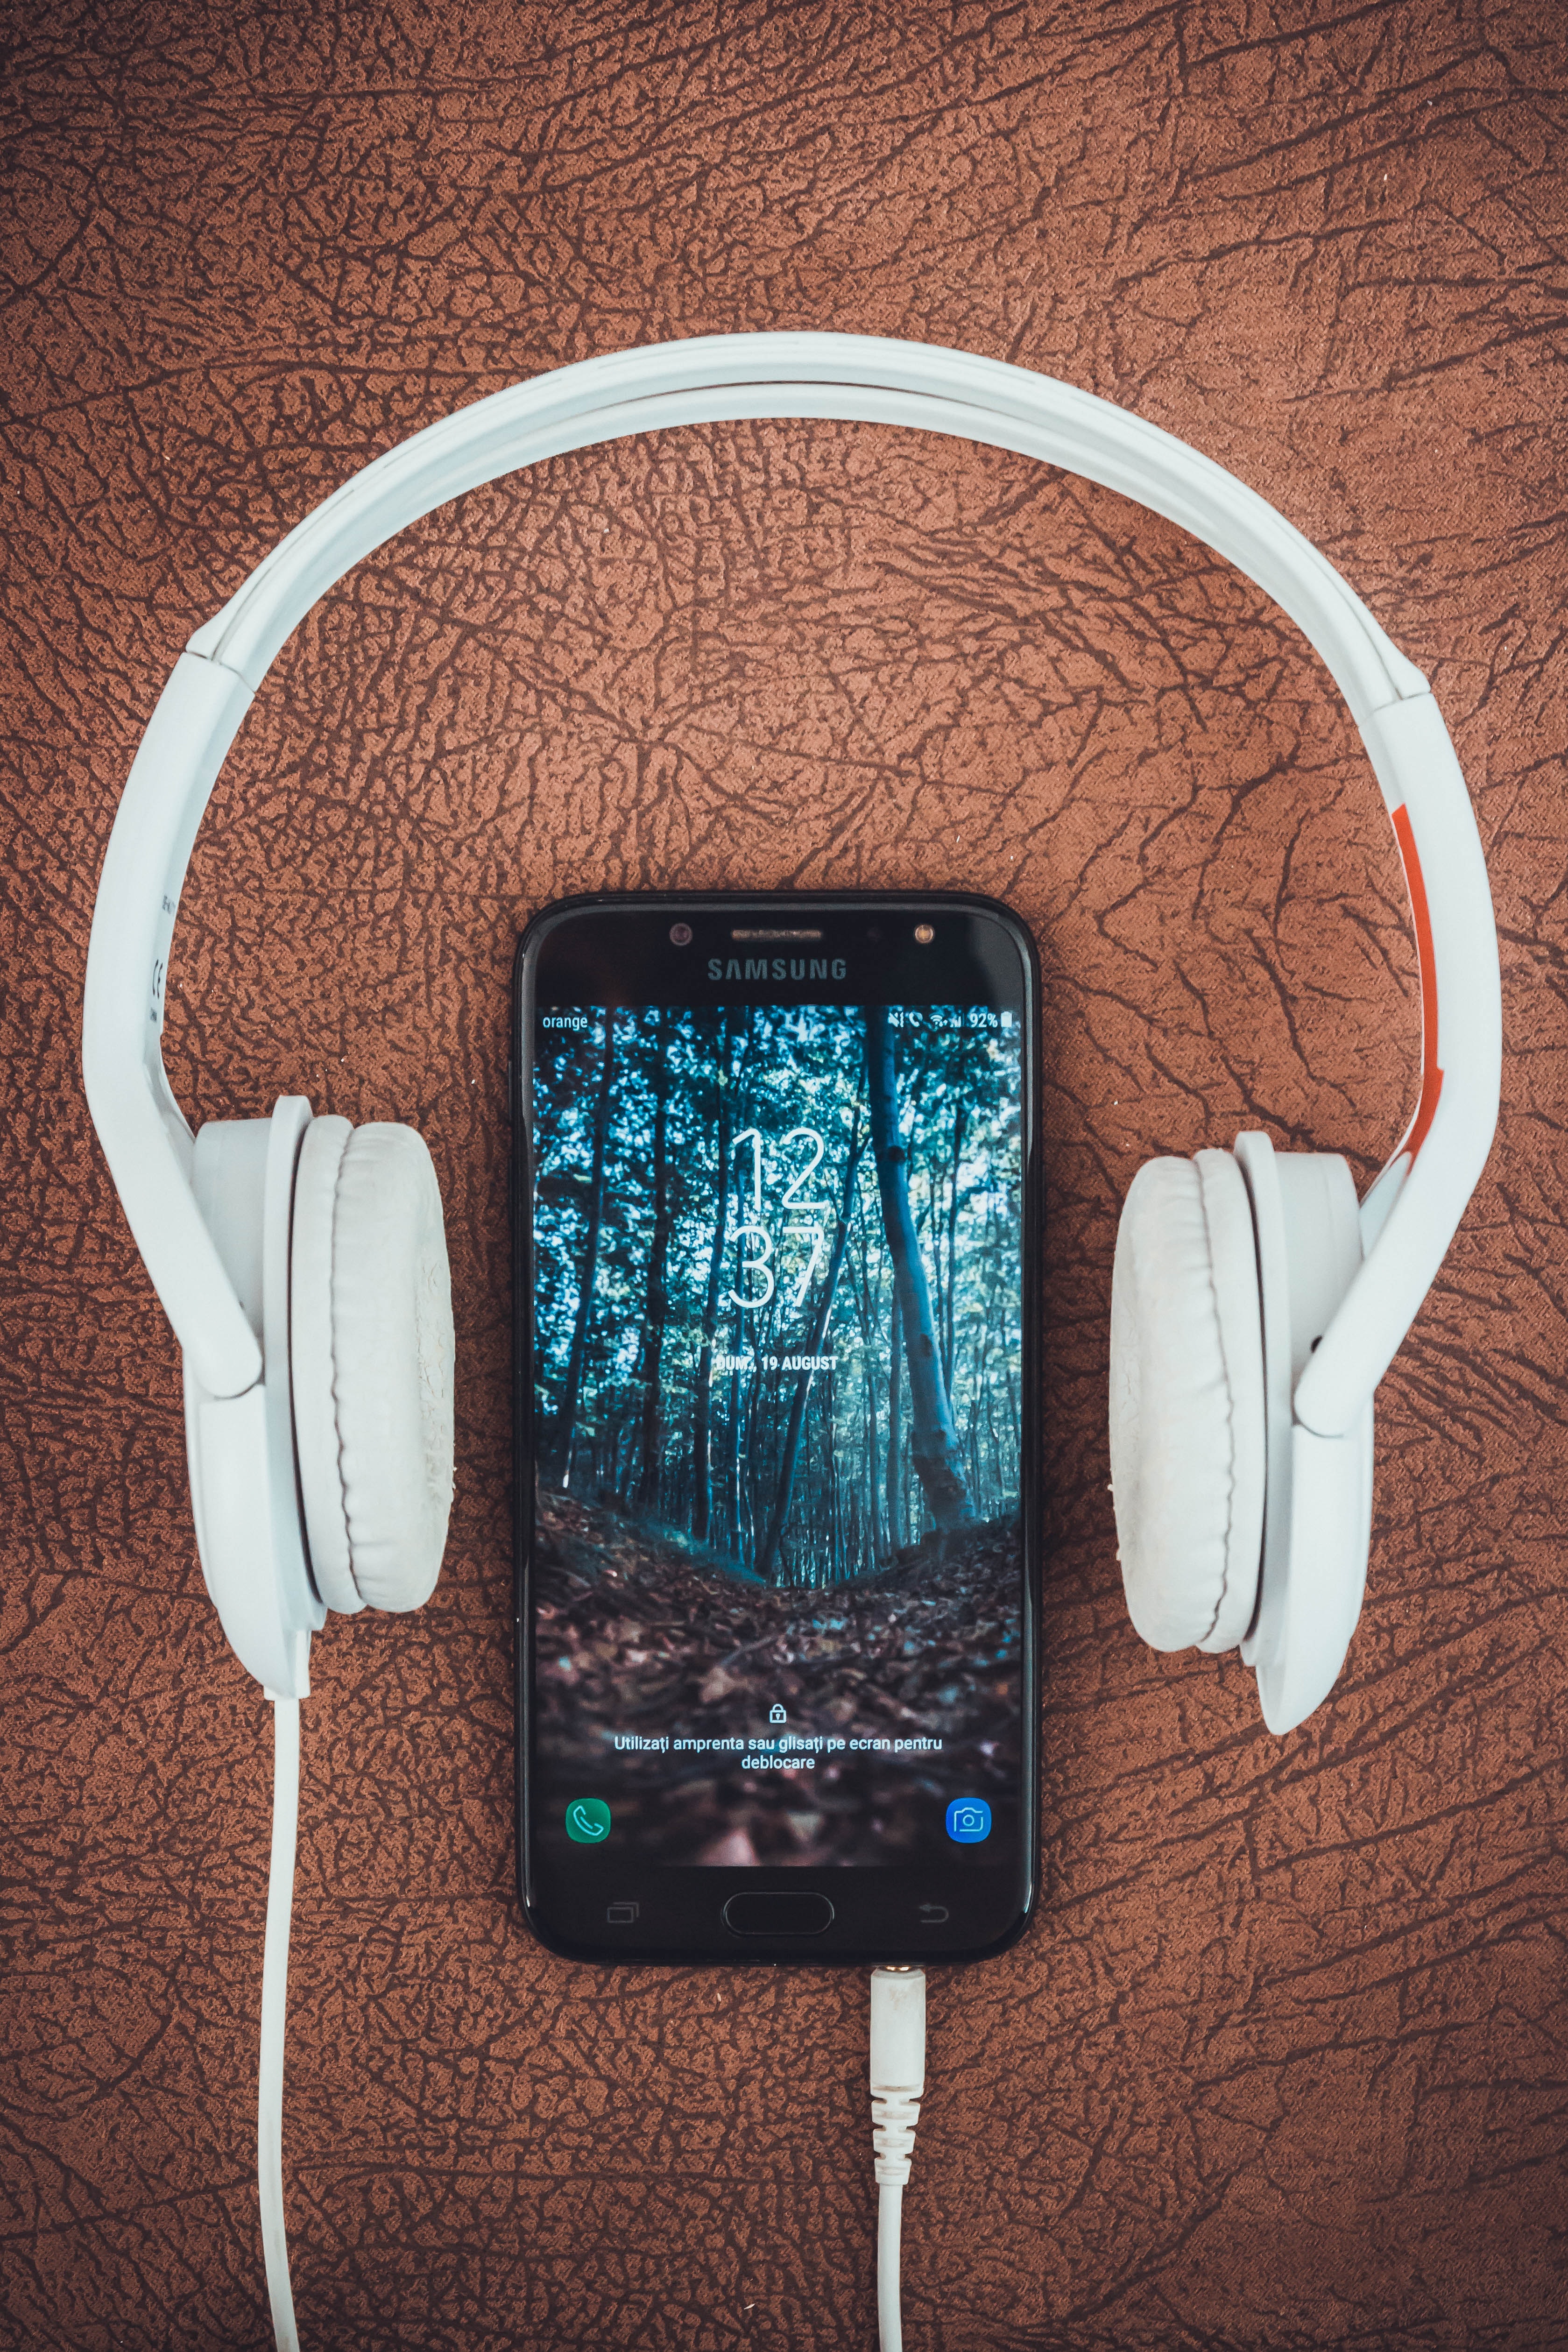
headphones, gadget, audio equipment, technology, electronic device, cable, design, wire, electronics, illustration, headset, Audio accessory